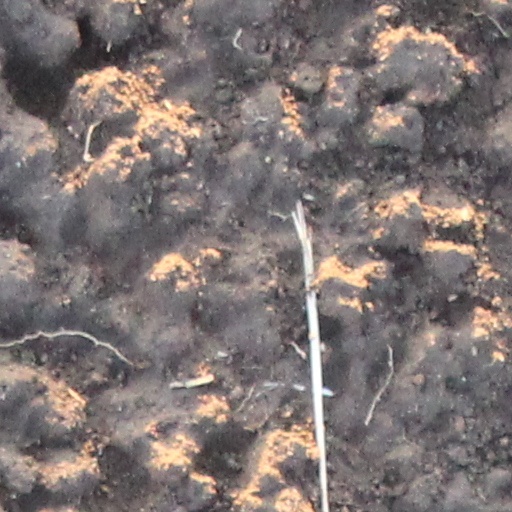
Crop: wheat